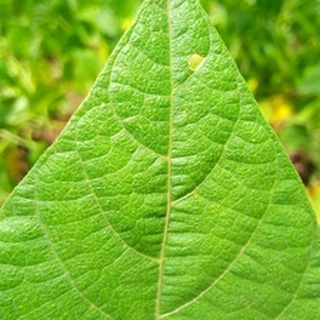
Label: healthy_bean